Slammiversary 10

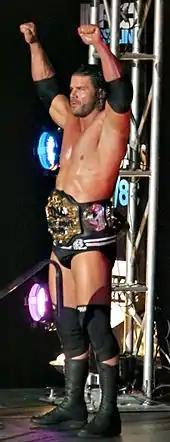
Roode as the TNA World Heavyweight Champion.

The main event of the night saw Bobby Roode successfully defend the TNA World Heavyweight Championship against Sting. As the match was set to begin, Roode went to the outside of the ring to stall Sting momentarily after the formal main event introductions. Not having that happen, Sting successfully pursued Roode, ramming him into the guardrail in the process. Back in the ring, some blows to the mid region, a hip toss, and an attempted "Scorpion Deathlock" had Roode scrambling out of the ring quickly to break any Sting momentum. Sting went after him sending him into the ring steps. Not long and Roode trapped Sting in the ring to take control by stomping and picking him apart. Later, Sting hit a superplex on Roode from the top turnbuckle and then applied the "Scorpion Deathlock" to success. However, Roode was able to grab the bottom rope desperately and slid out of the ring to recover his back. Sting stayed on the attack with Roode trying to escape him. The match soon ended up by the broadcast table as staff scrammed to safety. Sting snapped on the "Scorpion Deathlock" on Roode on the table, where Roode tapped out. Moreover, the fall would not be sanctioned since the submission was not taking place in the ring. Sting, who released the hold, inexplicably thought he had won. This confusion gave Roode time to set up the conclusion. Roode retrieved James Storm's six-pack beer left out in the arena and first teased a bottle shot that served as a distraction to Sting and the referee who got rid of it. During that time, Roode pulled out another bottle and smashed Sting over the head with it. Roode made the pin and the oblivious referee returned to count the pinfall victory for Roode. After the match, a bloodied Sting went out in style attacking Roode from the ring all the way up to the ramp, where he executed the "Scorpion Death Drop" on Roode off the stage. In the end, Sting stood tall as the event came to a close.